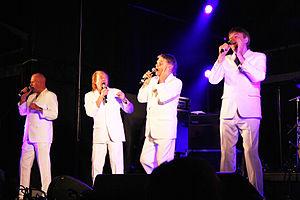
The Rubettes est un groupe de musique britannique en vogue en Europe de 1974 à 1978. Le groupe, connu pour ses costumes et casquettes blancs, fit ses débuts à la fin de l'ère glam rock.